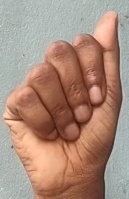
ASL sign: A